Panoplosaurus

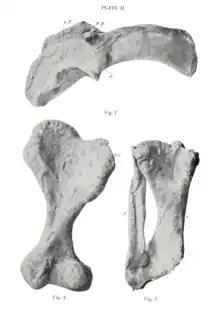
Scapulocoracoid, humerus, and tibia and fibula of "Panoplosaurus" holotype CMN 2759

The number of vertebrae in "Panoplosaurus" is unknown, as the dorsal and caudal series' are incomplete, and the cervical vertebrae are obscured by armour. The first three cervicals after the skull are fused together into one single ossification, a feature unique to "Panoplosaurus" and "Edmontonia" among ankylosaurs. Following the fused atlas-axis-third cervical complex, the next three cervicals are all identifiable, but very morphologically conservative, without significant differences along the series, all vertebrae being . Dorsal vertebrae are poorly preserved where present, but the , but the synsacrum, as in other nodosaurids, is partially complete. Sternberg identified that the ilium of "Panoplosaurus" was supported by at least six vertebrae in 1921, which he identified as a dorsosacral, four true sacral vertebrae, and a caudosacral. The identification of four sacrals was questioned by Carpenter in 1990, as "Edmontonia" only has three true sacrals, but he was not able to definitively identify the first sacral of Sternberg as a dorsosacral. The neural spines of all four sacrals are fused into a single plate-like process. Few caudals are known in "Panoplosaurus", but where preserved they are very similar to the corresponding elements of "Ankylosaurus".